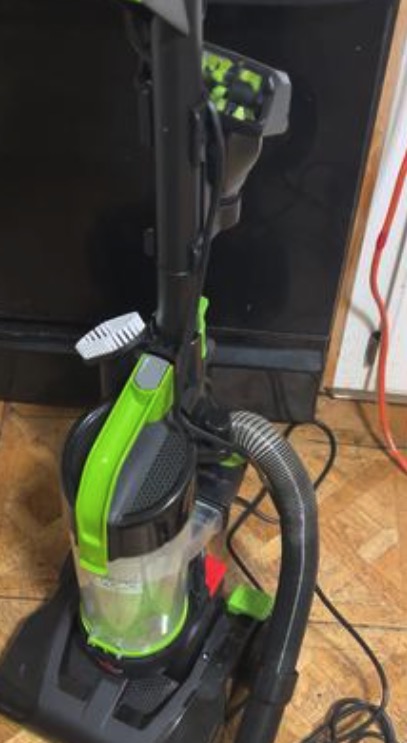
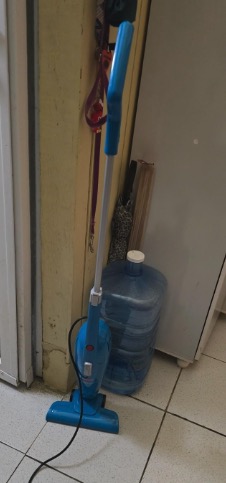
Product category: items_vacuum
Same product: no